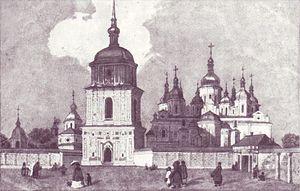
Mikhaïl Makarovitch Sajine ou Mikhail Makarevich Sazhin était un peintre paysagiste russe.